Nipigon River Bridge

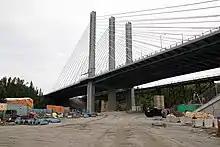
Underneath the new cable stayed bridge, with the railway bridge in the background.

Since the bridge is asymmetric, with a longer eastern span, the western side of the bridge must be held down to balance the tension in the main cables. That is done using three sliding bearings, which hold main deck girders down to the concrete abutment while allowing lengthwise motion to act as an expansion joint.